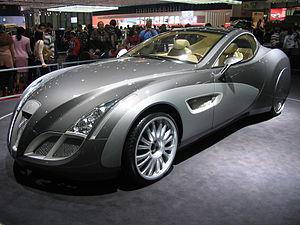
Coupé rétro Russo-Baltique Impression, salon de Genève 2007 -- développé en partenariat avec l'allemand Gerg GmbH, l'ancienne firme lettone spécialisée dans l'automobile de luxe, renait au milieu des années 2000 avec ce véhicule inspiré des années 1930
La Russo-Baltique Impression est une automobile conceptuelle de luxe présentée lors du concours d’élégance de la Villa d'Este 2006. Elle est sortie sous la marque Russo-Balt, qui avait arrêté sa production de véhicules en 1923.